Anastasia Gasanova

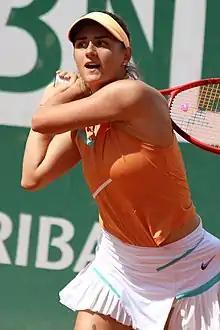
Gasanova at the 2022 French Open

Gasanova has a career-high singles ranking by the WTA of 121, achieved on 10 January 2022. She also has a career-high WTA ranking of 224 in doubles, reached on 19 June 2023.